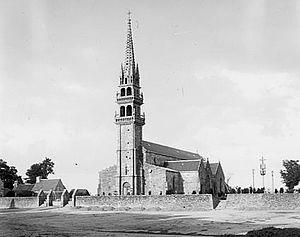
Plounéventer
Plounéventer [plunevɛ̃tɛʁ] est une commune française du département du Finistère, dans la région Bretagne, en France.